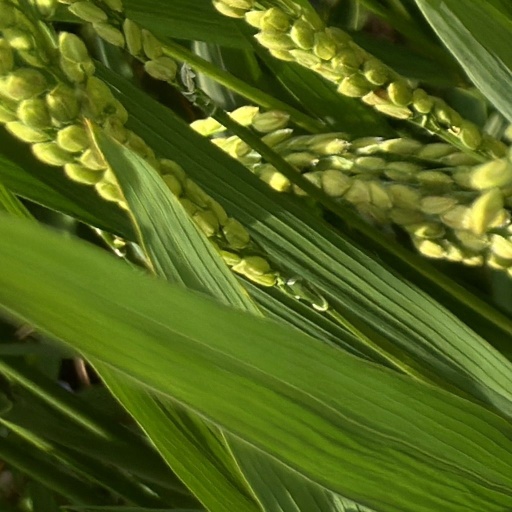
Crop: rice